Francis Coulson

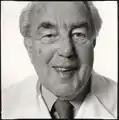

Francis Coulson (6 June 1919 – 20 February 1998) was an influential British chef and co-owner of the Sharrow Bay Hotel. His obituary in "The Independent" described him as a deeply sensitive cook whose ‘airy, light sticky toffee pudding could stand as an epitaph to him in itself’. He likened pastry-making to piano- playing: "It is an art that comes as much from the heart as the hands," he said. As an accomplished hotelier, with his partner Brian Sack he set the bar for a new style of country house hotel.